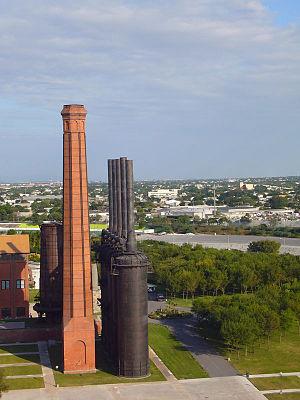
Les entités fédératives mexicaines se divisent en municipios. Certains états comme l'Oaxaca sont divisés d'abord en distritos qui regroupent un certain nombre de municipios, il n'y a pas de critère pour octroyer à une population le statut de municipio : un village de 800 habitants dans le Veracruz peut avoir sa propre mairie, tandis que des villes comme Juan José Ríos ou Ruiz Cortines dans le Sinaloa, ont le statut de ciudad mais elles dépendent politiquement d'autres villes plus grandes.